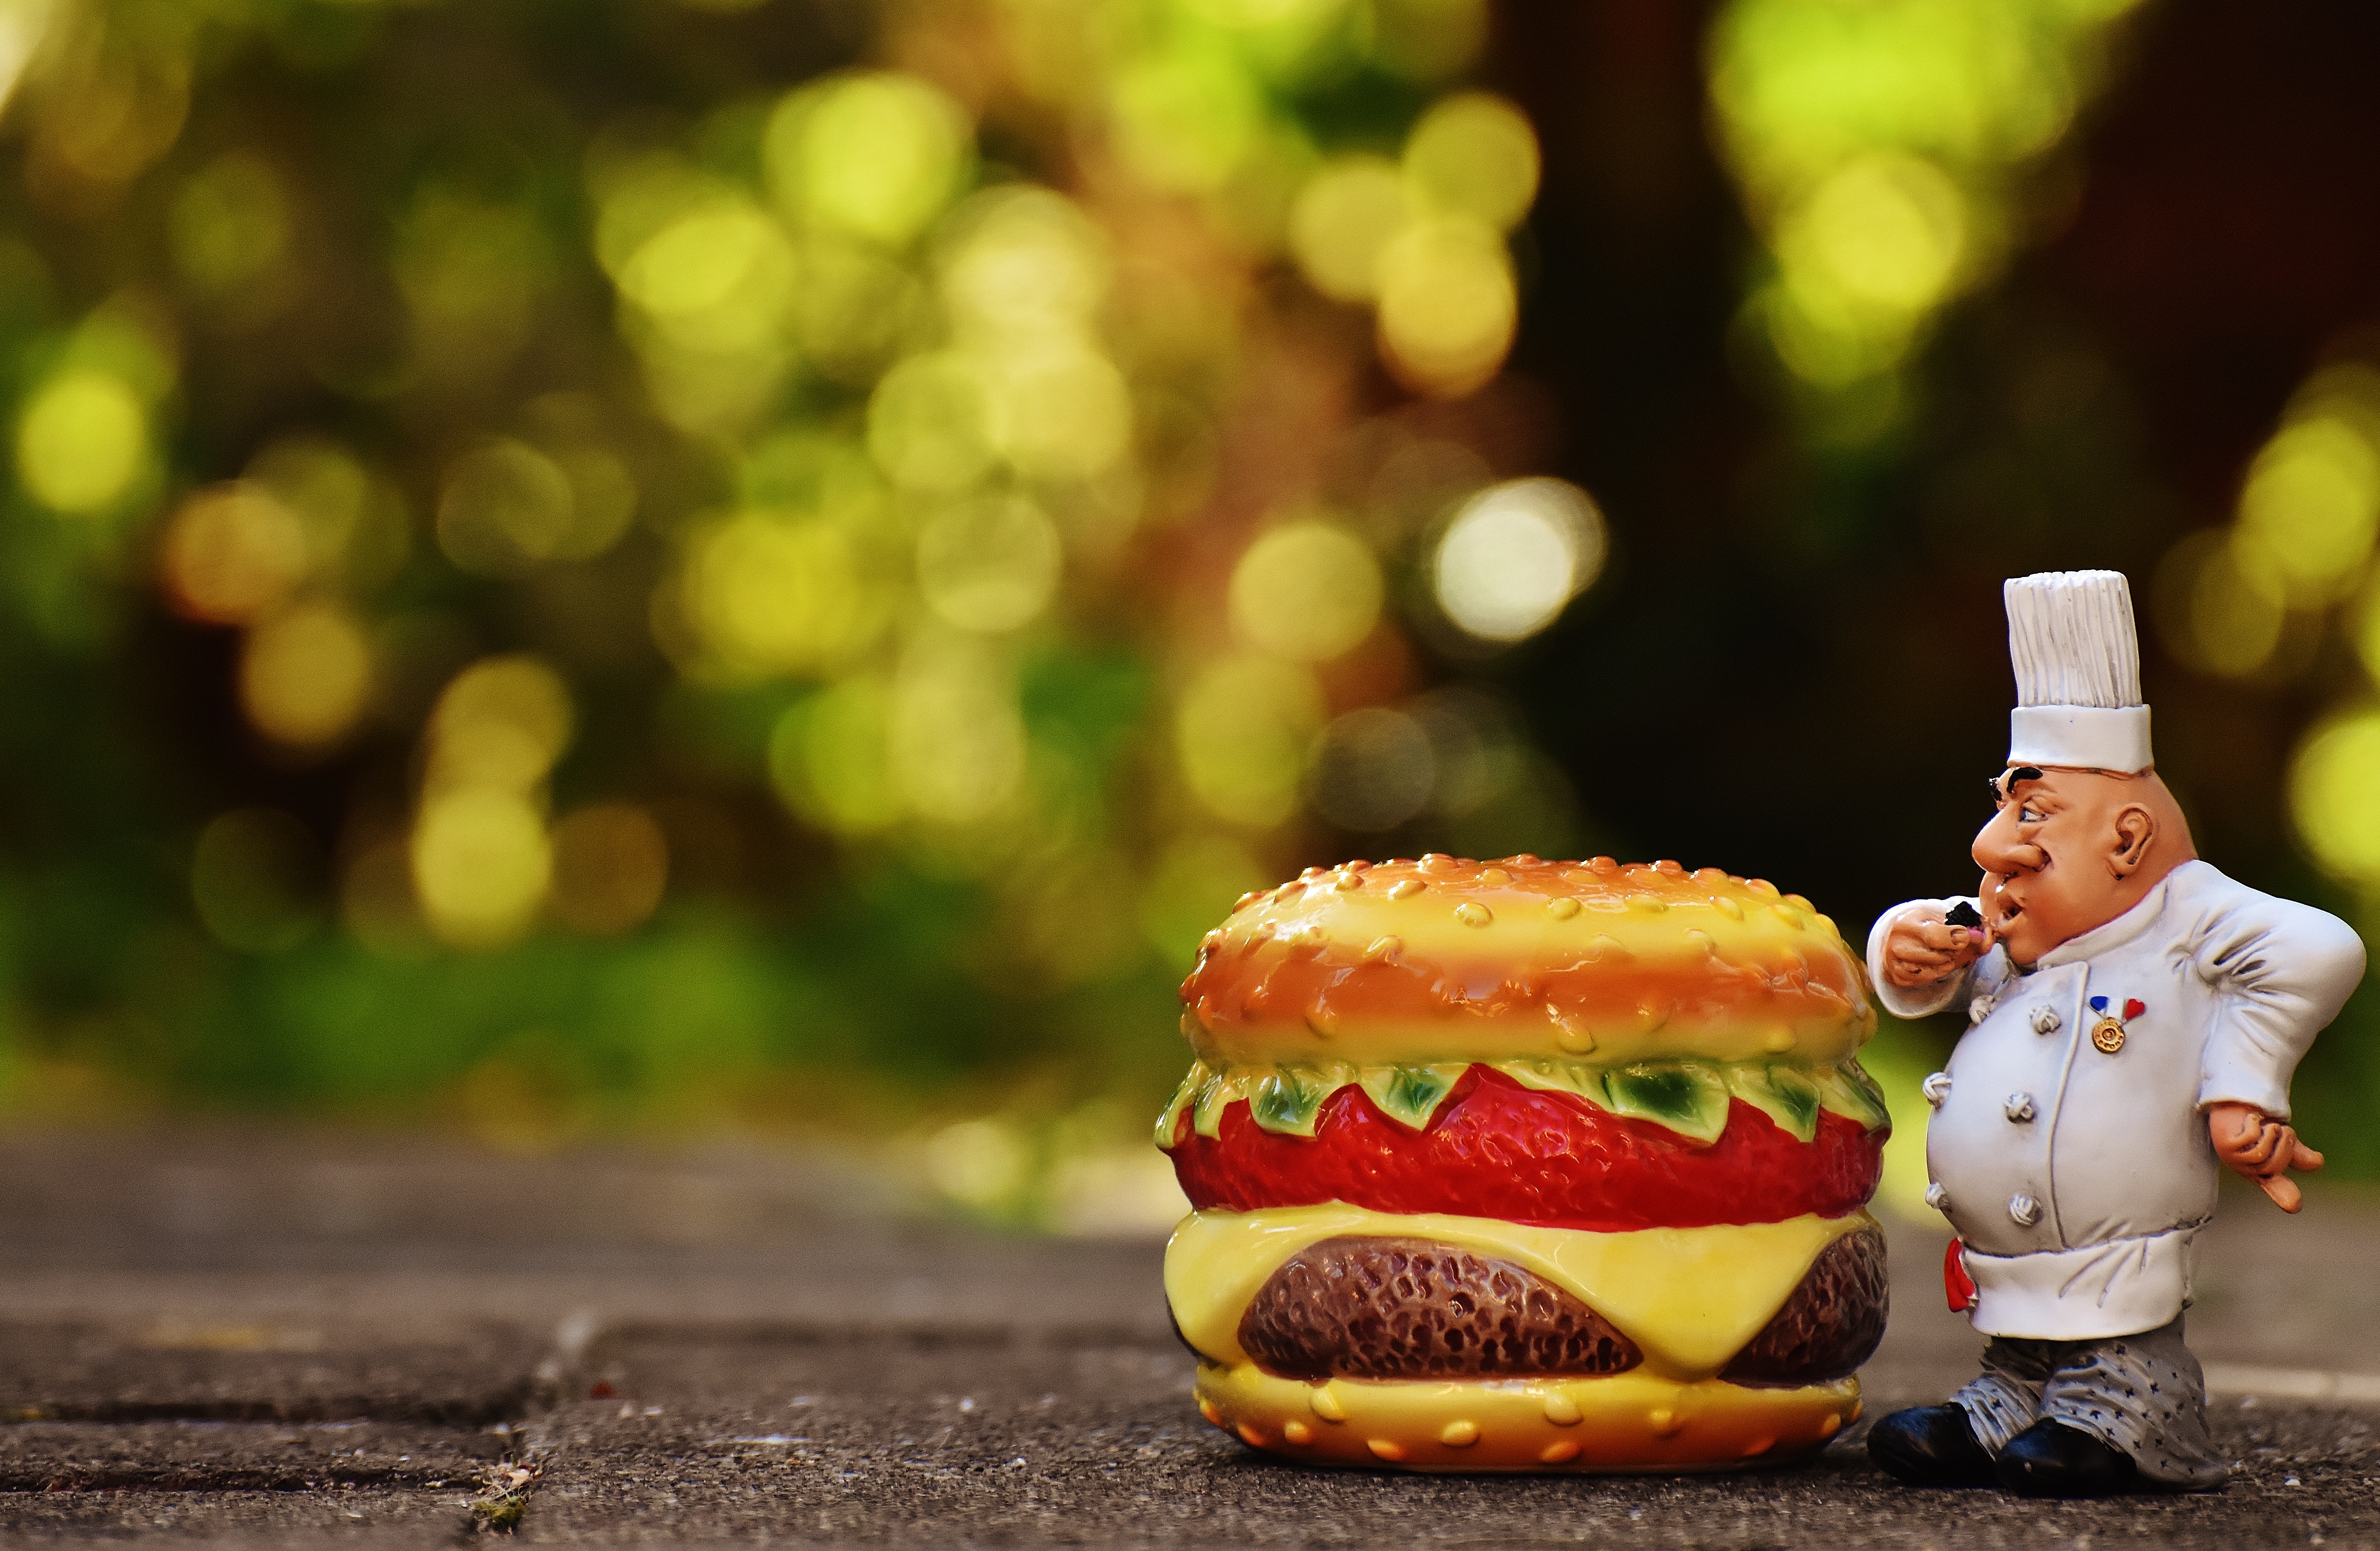
fruit, restaurant, food, green, red, produce, color, autumn, yellow, hamburger, cook, cheeseburger, funny, figures, gastronomy, sweetness, chefs